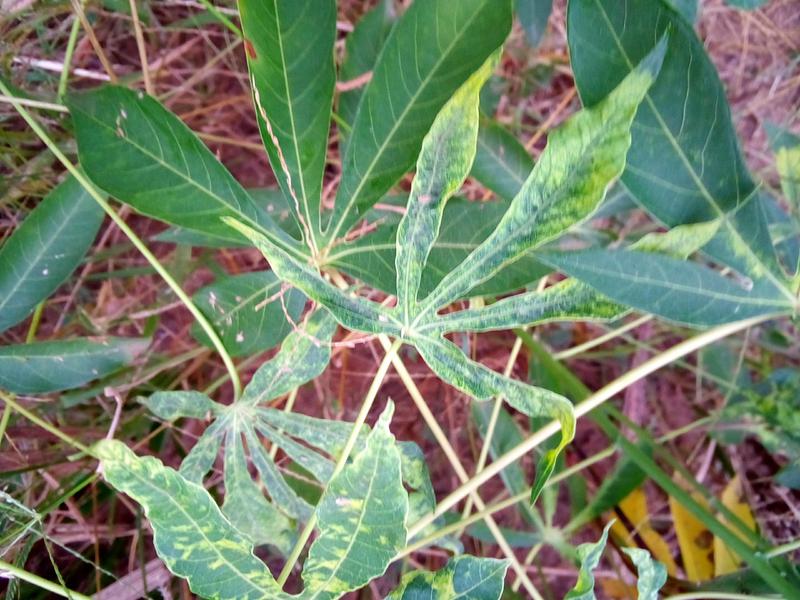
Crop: cassava
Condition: mosaic_disease